American Airlines Flight 77

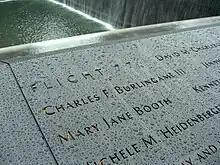
Panel S-69 of the National September 11 Memorial's South Pool, one of six on which the names of Pentagon victims are inscribed

Early estimates on rebuilding the damaged section of the Pentagon were that it would take three years to complete. However, the project moved forward at an accelerated pace and was completed by the first anniversary of the attack. The rebuilt section of the Pentagon includes a small indoor memorial and chapel at the point of impact. An outdoor memorial, commissioned by the Pentagon and designed by Julie Beckman and Keith Kaseman, was completed on schedule for its dedication on September 11, 2008.